Roman Catholic Diocese of Kolda

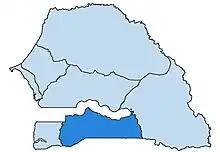
Map of the Diocese of Kolda

The Roman Catholic Diocese of Kolda (French: "Diocèse catholique romain de Kolda") is a diocese located in the city of Kolda in the ecclesiastical province of Dakar in Senegal.